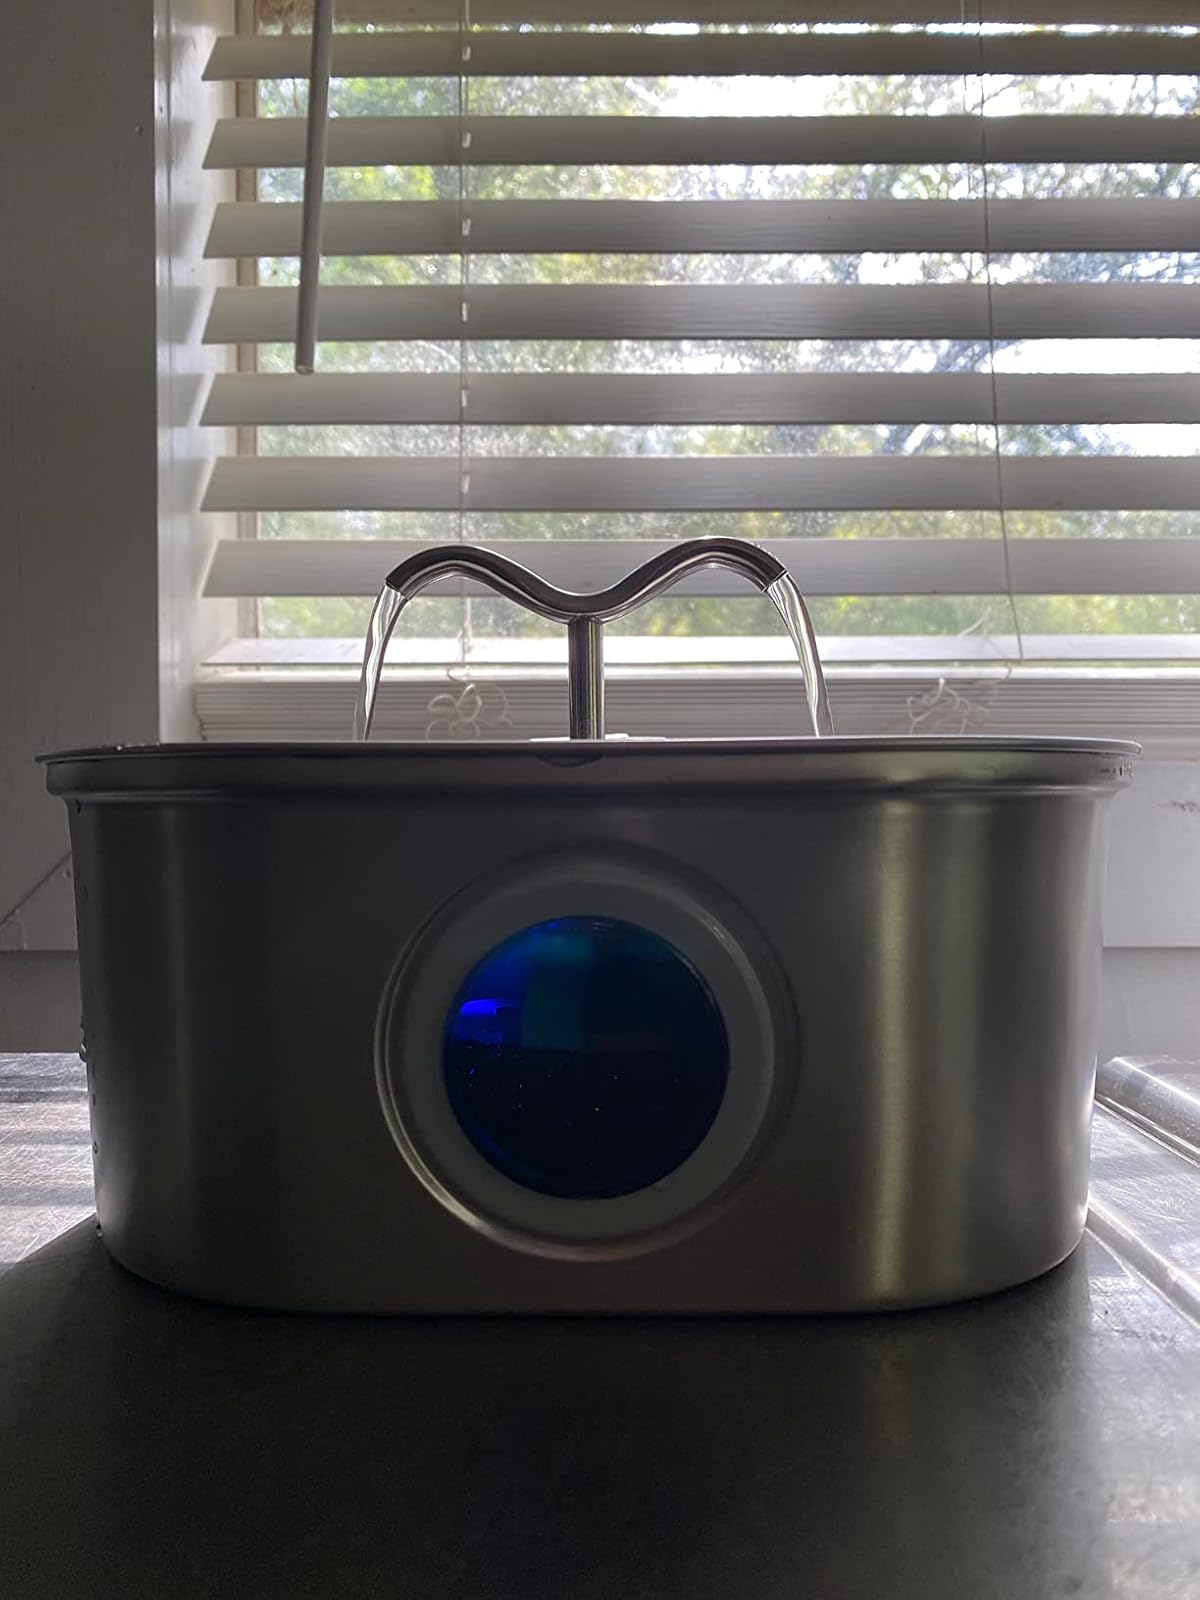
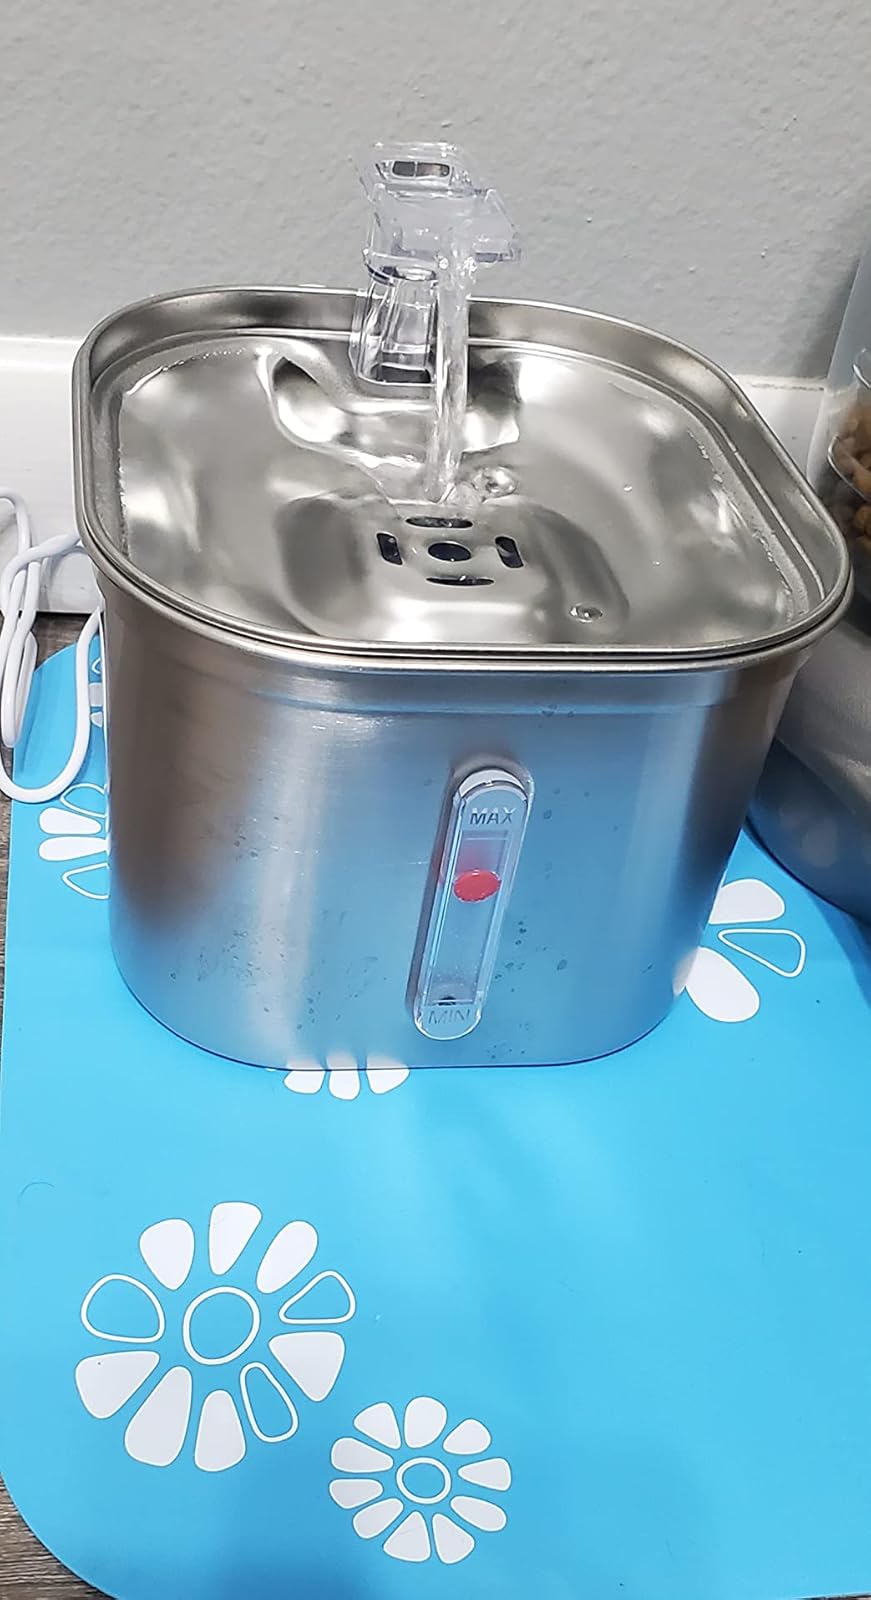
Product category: items_bowl
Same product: no